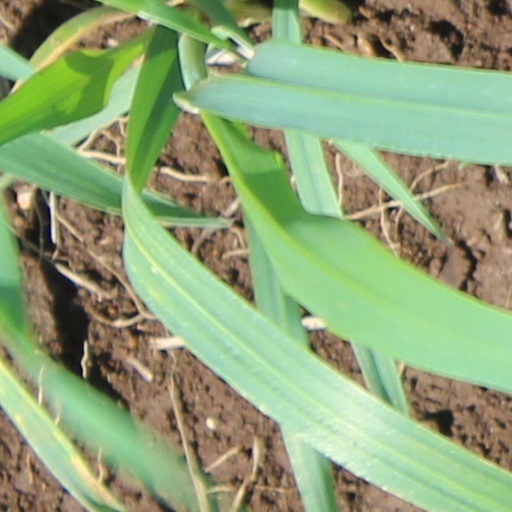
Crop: wheat